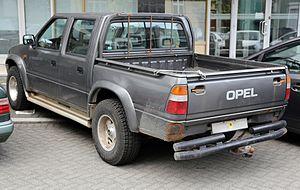
L'Opel Campo est un pick-up produit par la marque Opel de 1991 à 2001. C'est la version européanisée de l'Isuzu Faster et il est basé sur la plate-forme de l'Opel Frontera.